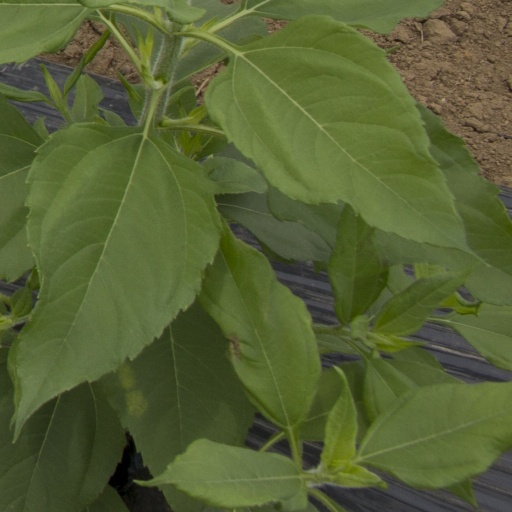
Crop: Jerusalem artichoke